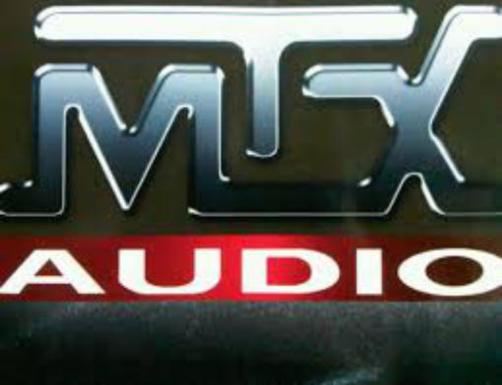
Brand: mtx audio
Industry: Leisure